Camden County Police Department

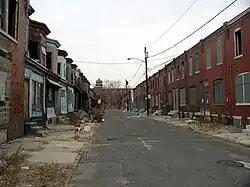
Urban decay in Camden.

For many years, Camden had one of the highest homicide rates in the nation. However, crime in Camden has fallen considerably since 2012.